Charles Pede

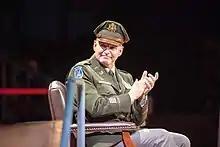
Lt. Gen. Pede at his retirement ceremony, July 9, 2021.

Pede's assignments include: Trial Defense Counsel, Mannheim Field Office, Germany; Chief, Criminal Law, and Chief, Administrative & International Law, 21st Theater Army Area Command, Mannheim, Germany and Army Forces-Turkey; Chief, Military Justice, 10th Mountain Division (Light Infantry), Fort Drum, New York and Operation Restore Hope, Mogadishu, Somalia; Professor of Law, Criminal Law Department, The Judge Advocate General's Legal Center and School, Charlottesville, Virginia; Assignments Officer, Office of The Judge Advocate General; Assistant Executive Officer, Office of The Judge Advocate General, Washington, DC; Staff Judge Advocate, 10th Mountain Division (Light Infantry), Fort Drum, New York and Joint Task Force Mountain and Combined Joint Task Force-180, Operation Enduring Freedom, Afghanistan; Legislative Counsel, Office of the Chief of Legislative Liaison, Pentagon, Washington, DC; Chief, Criminal Law Division, OTJAG; Staff Judge Advocate, United States Forces Iraq, Baghdad, Operation Iraqi Freedom, Iraq; Chief, Criminal Law Division, OTJAG; Executive Officer to The Judge Advocate General of the Army, Washington, DC; and Commander, United States Army Legal Services Agency and Chief Judge, United States Army Court of Criminal Appeals, Fort Belvoir, Virginia.